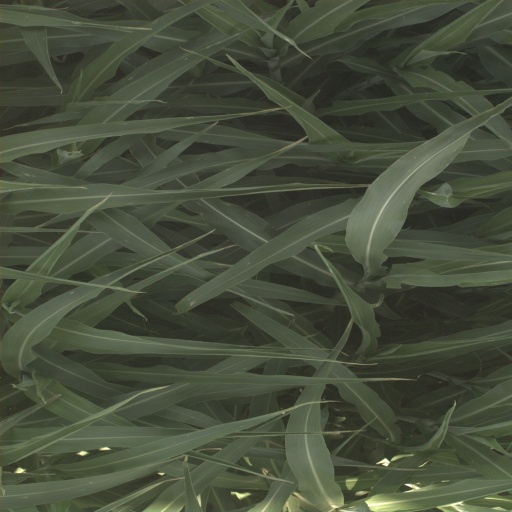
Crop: sorghum